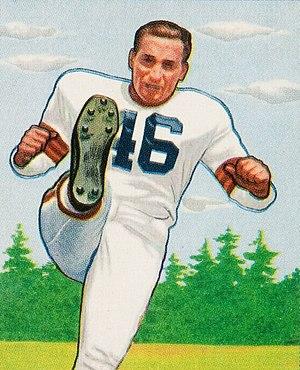
Louis Roy Groza, dit Lou Groza, né le 25 janvier 1924 à Martins Ferry, est un joueur américain de football américain ayant évolué au poste de kicker.